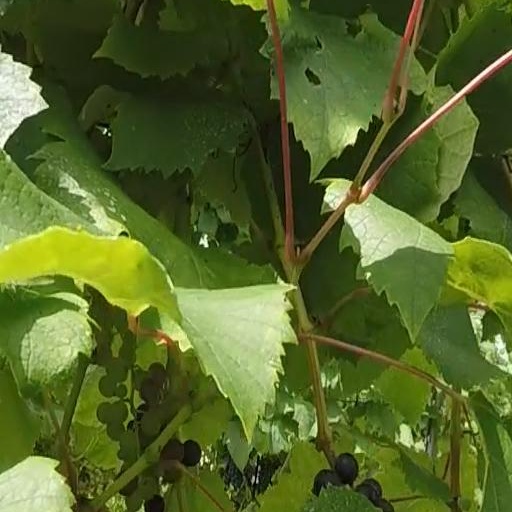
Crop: grape